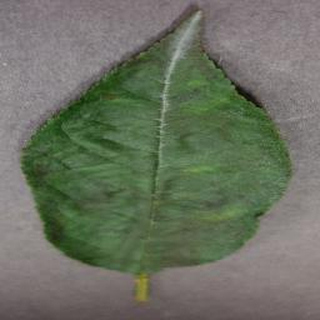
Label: cherry_powdery_mildew